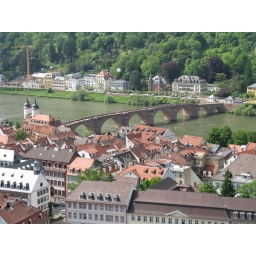
The Roman bridge across the Rhein river in Heidelberg